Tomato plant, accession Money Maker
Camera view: horizontal (90 deg, fisheye); turntable rotation: 30 degrees
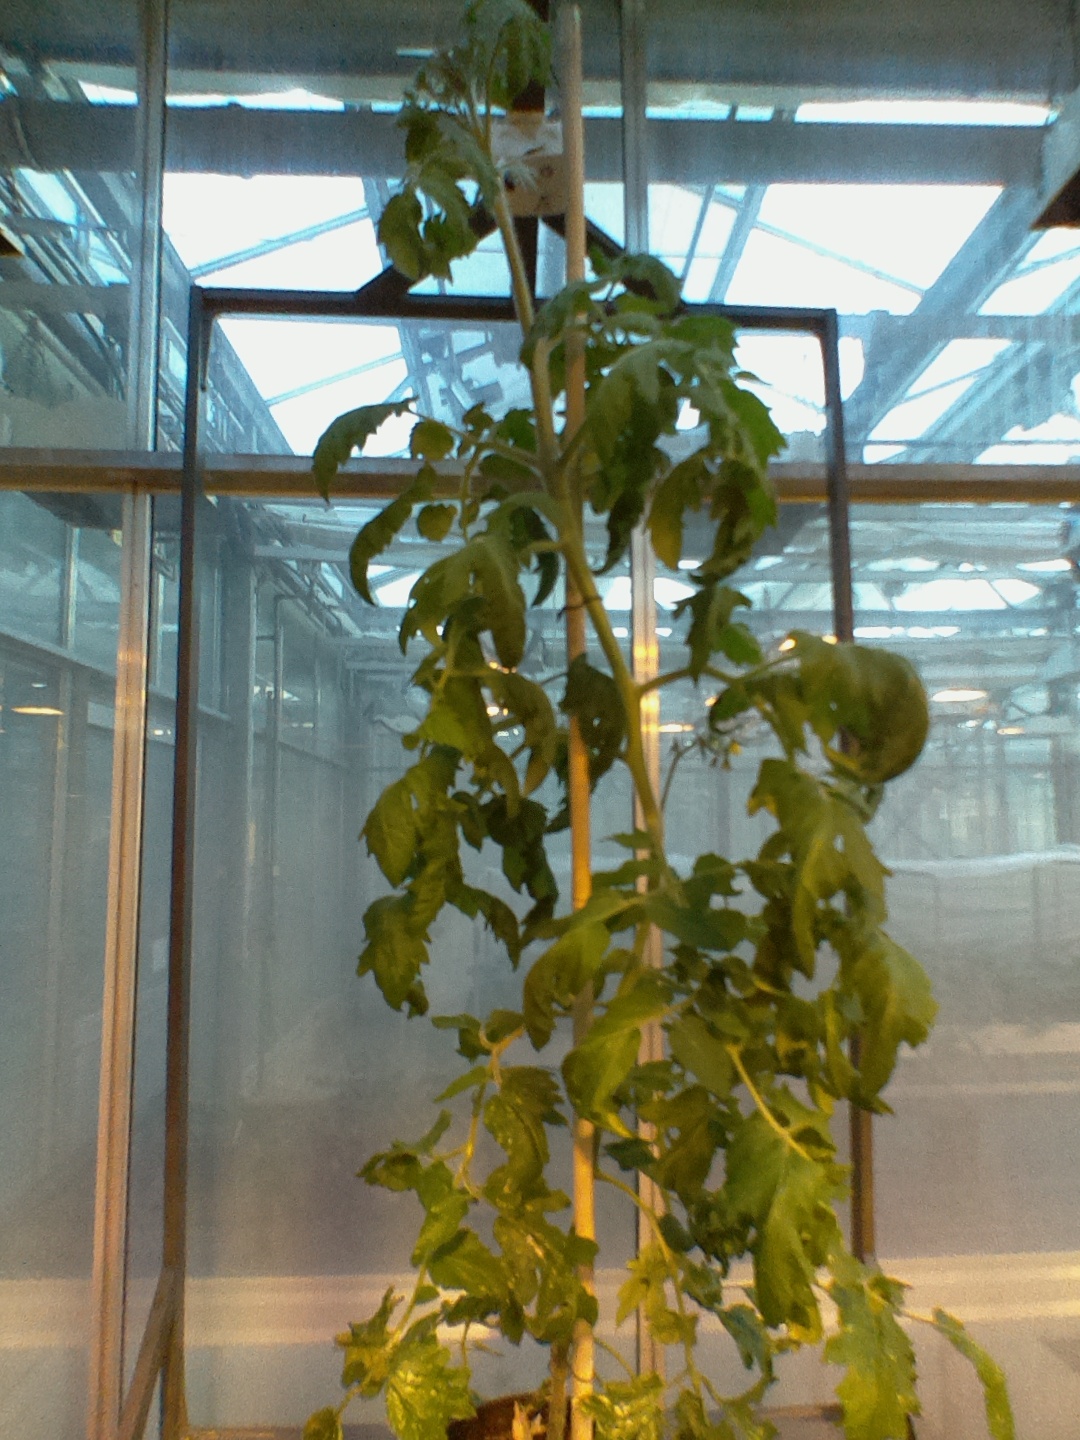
BBCH growth stage 63: 30%-40% of flowers open